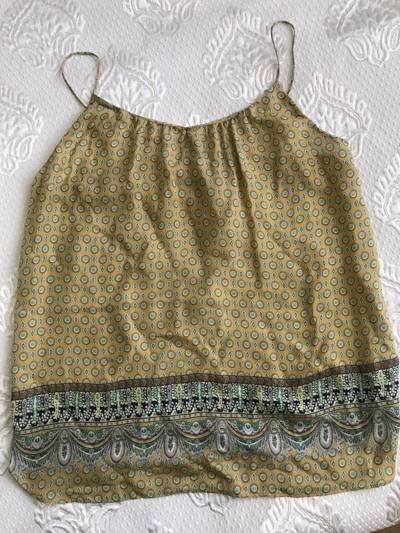
Waste category: clothes